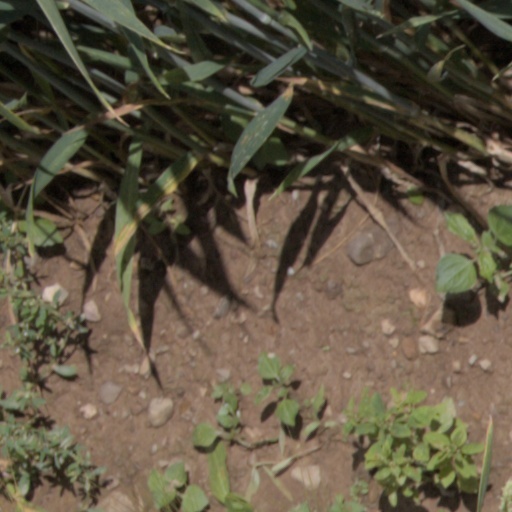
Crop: wheat